Swathi Kiranam

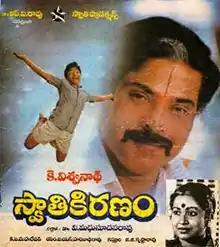
Poster

Swathi Kiranam is a 1992 Telugu-language musical drama film directed by K. Viswanath. Produced by V. Madhusudhana Rao, the film starred Mammootty in his Telugu debut, Master Manjunath and Radhika, along with Achyuth, Jayanthi, Sakshi Ranga Rao, Dubbing Janaki and Dharmavarapu Subramanyam in supporting roles. The film is about an egotistical music teacher envious of the immense talent of his prodigious young disciple, and depicts their tumultuous relationship.